Royal Rumble (1989)

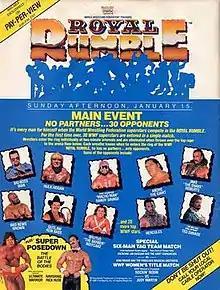
Promotional poster featuring various WWF wrestlers

The 1989 Royal Rumble was the second annual Royal Rumble professional wrestling event produced by the World Wrestling Federation (WWF, now WWE). After the inaugural event aired as a television special, the 1989 event aired on pay-per-view (PPV), thus becoming one of the WWF's original four annual PPV events, along with WrestleMania, SummerSlam, and Survivor Series, which would become recognized as the "Big Four". It took place on January 15, 1989, at The Summit in Houston, Texas. It centered on the Royal Rumble match, a modified battle royal in which participants enter at timed intervals instead of all beginning in the ring at the same time.